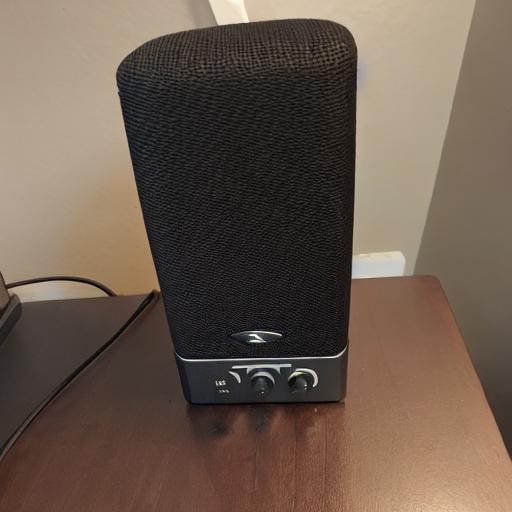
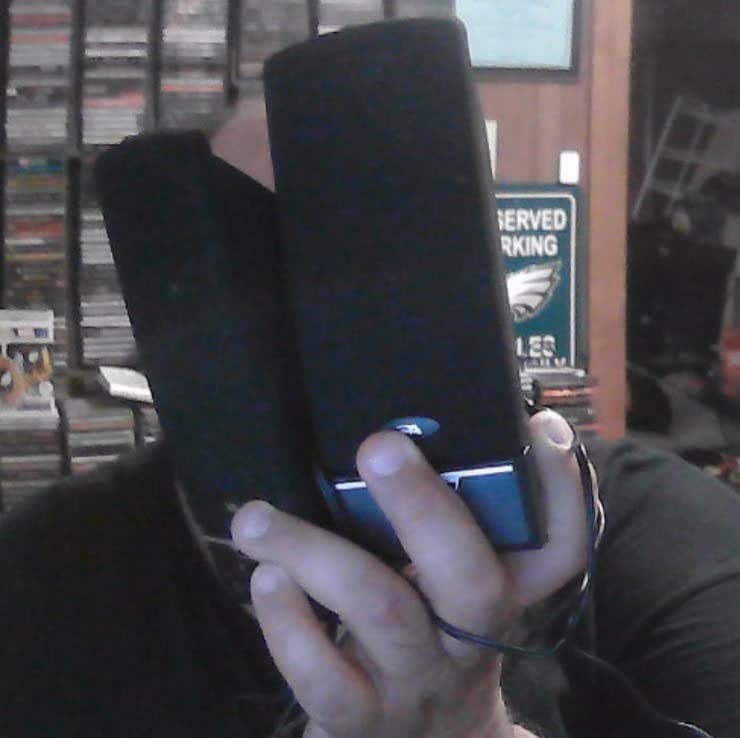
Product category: speaker
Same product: no